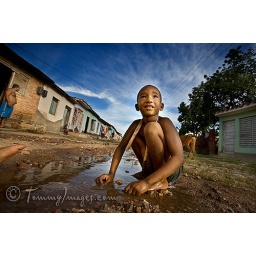
Trinidad, Cuba - A young Cuban boy plays in a puddle, on an unpaved road in the outskirts of Trinidad.